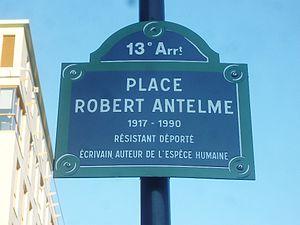
Paris 13e arrondissement - Place Robert-Antelme - plaque de rue
Robert Antelme est un poète, écrivain et résistant français, né à Sartène le 5 janvier 1917 et mort le 26 octobre 1990 à Paris.
La place Robert-Antelme est une voie du 13ᵉ arrondissement de Paris, en France.